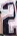
Number: 2